Jerzy Radziwiłł (1556–1600)

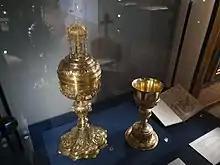
Jerzy Radziwiłł ordered ciborium and gifted chalice, 16th century

For extra knowledge of letters and materials, see.: F. Machay pastoral activity Cardinal Radziwill, Bishop of Cracow (1591–1600), Kraków 1936 extra, O. Halecki "From florence to Brest (1439–1596)," "The Sacred Poloniae Millennium", t 5 (1958).